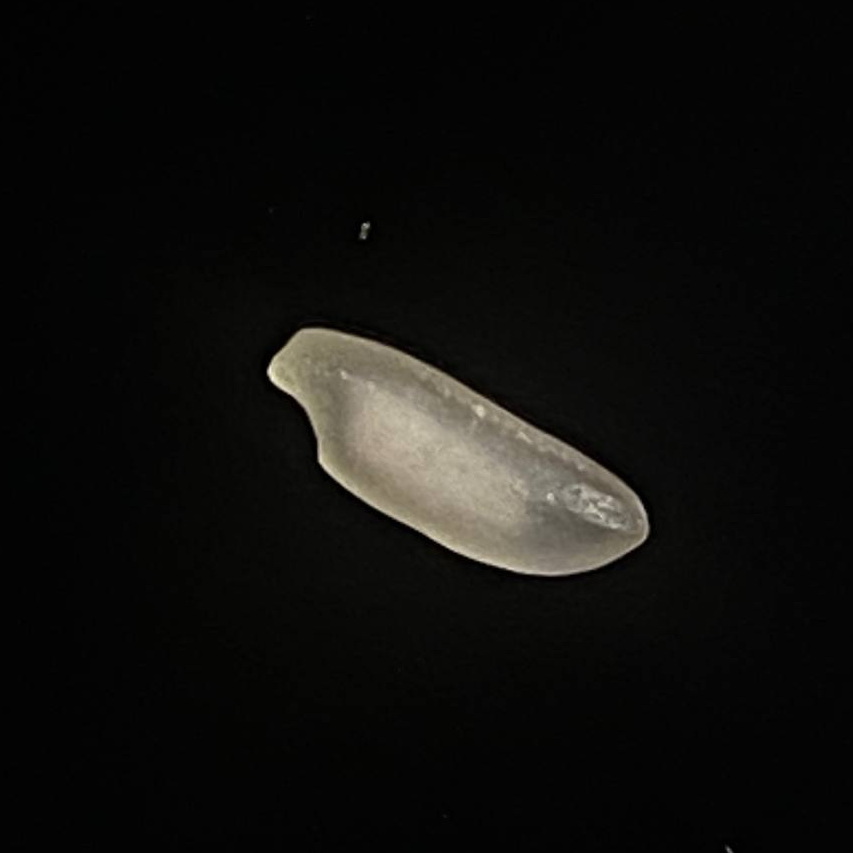
Rice variety: Najirshail